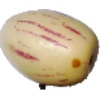
Label: pepino